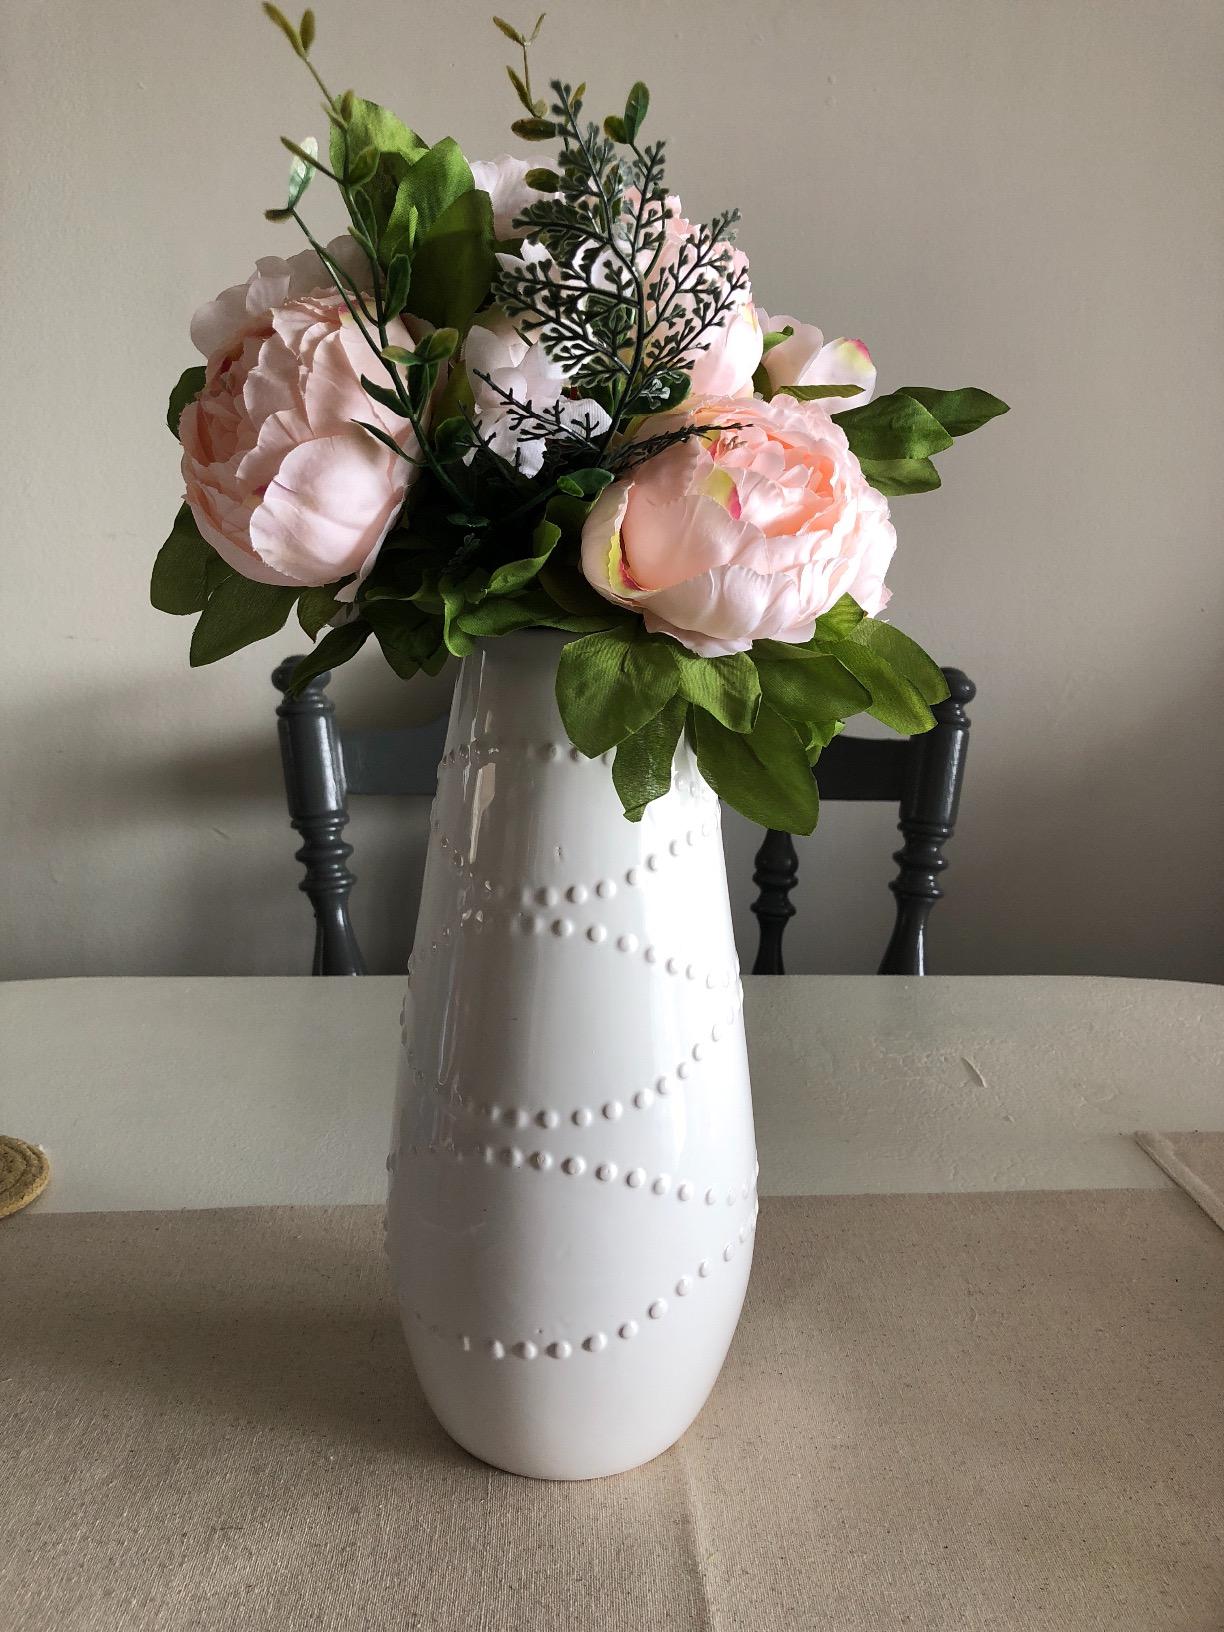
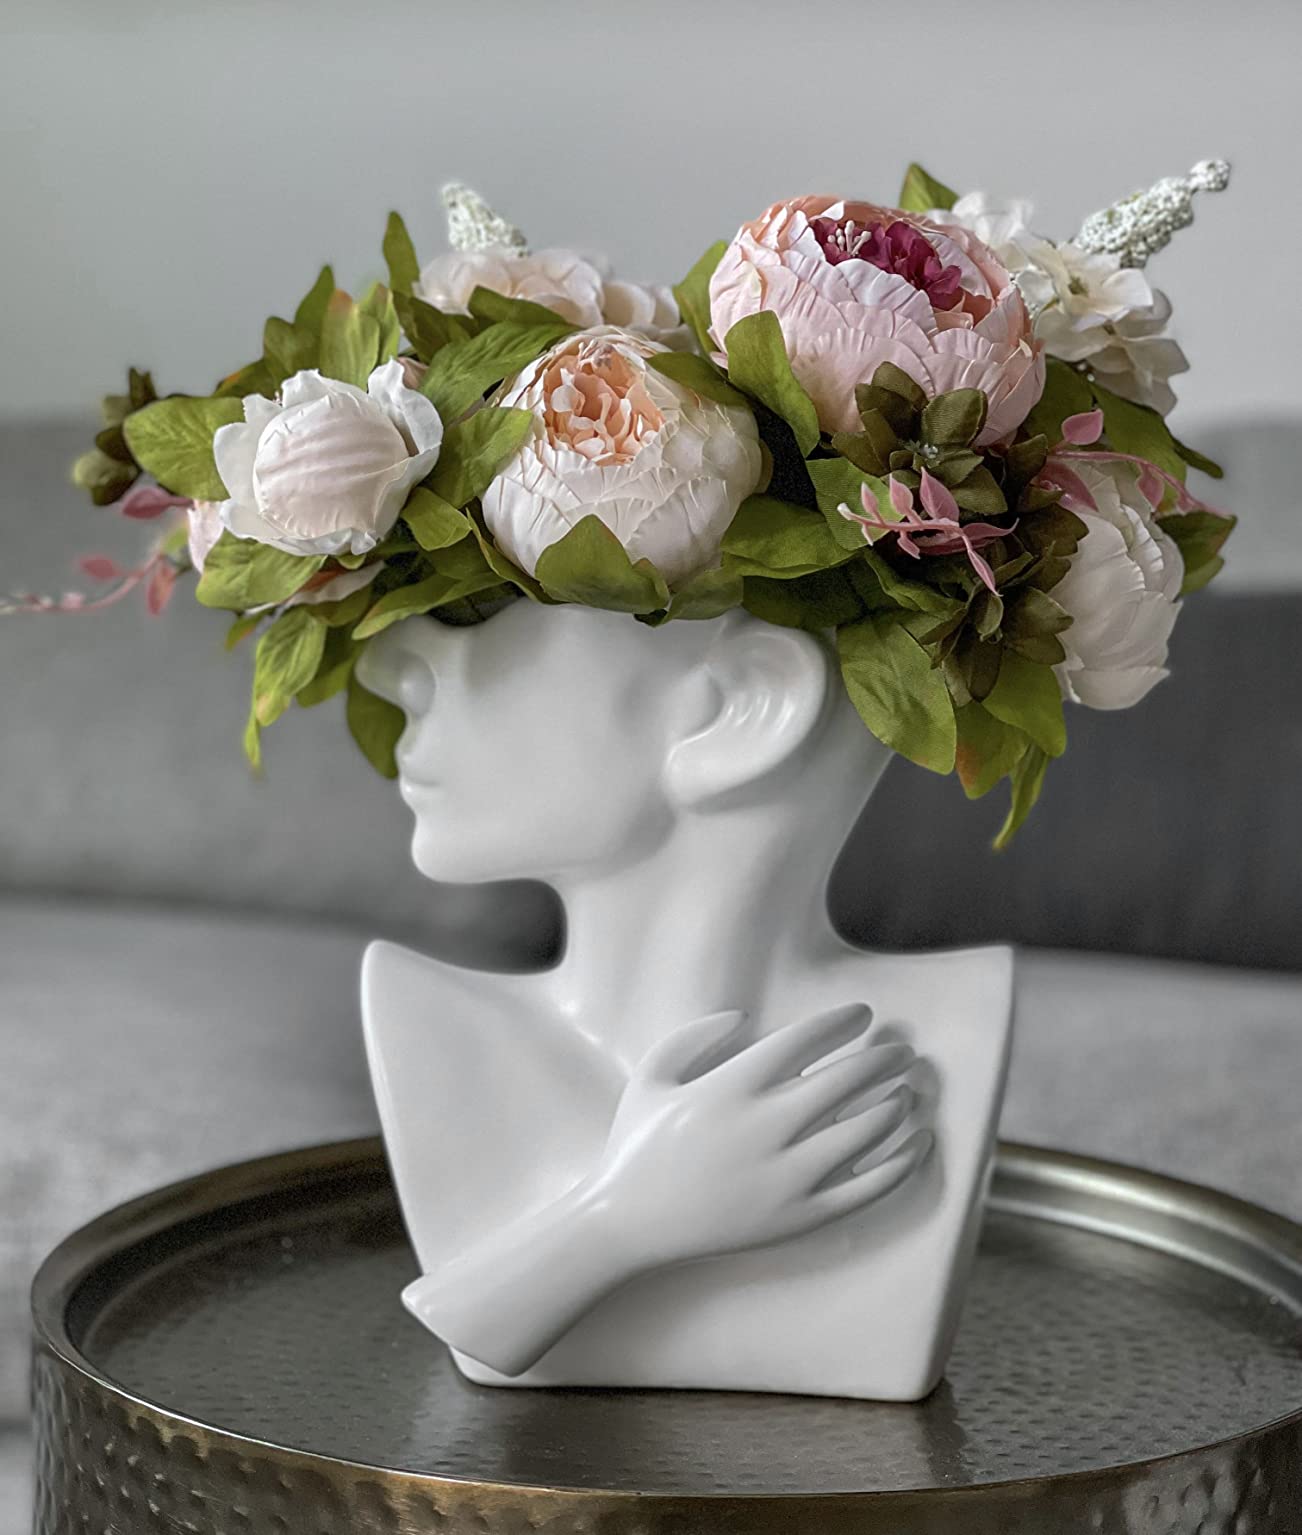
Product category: vase
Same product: no